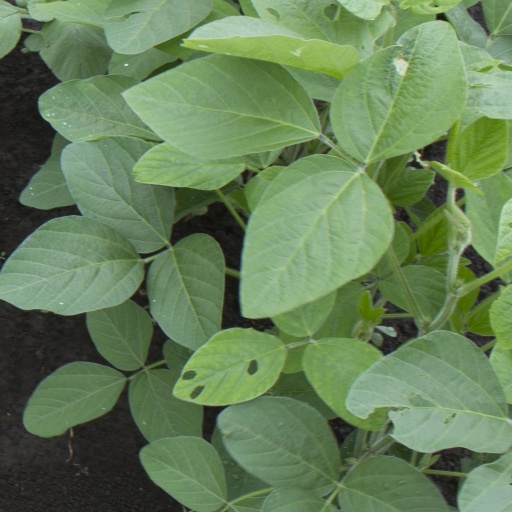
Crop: soybean